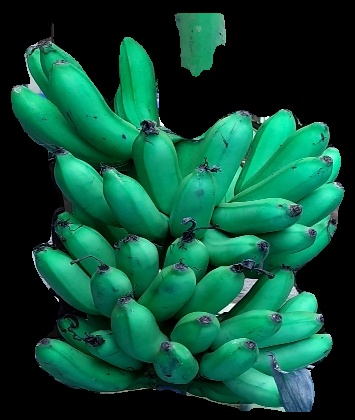
Variety: rasbale
Grade: grade1